Ahmose-Henuttamehu

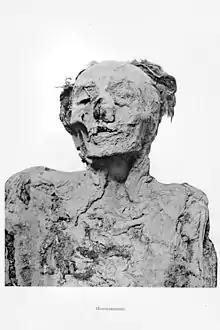
Mummy of Ahmose-Henuttamehu, found in DB320

Ahmose-Henuttamehu ("Child of the Moon; Mistress of Lower Egypt") was a princess and queen of the late 17th-early 18th dynasties of Egypt.